Walter Planckaert

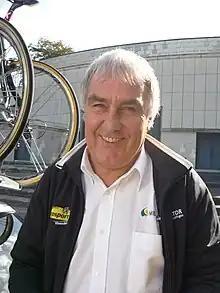
Planckaert in 2011

Walter Planckaert (born 8 April 1948) is a Belgian former professional road racing cyclist. He is the younger brother of Willy Planckaert, the older brother of Eddy Planckaert, and the uncle of Jo Planckaert. He had 74 victories in his professional career. After retiring from riding, he commenced a long career in team management, working for the Panasonic, Novemail–Histor, Palmans, Lotto–Adecco and Chocolade Jacques teams.